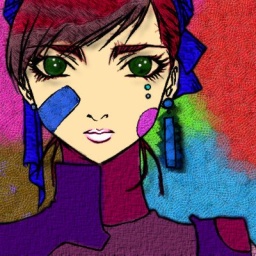
This picture was in black and white so I added some details and color ^v^